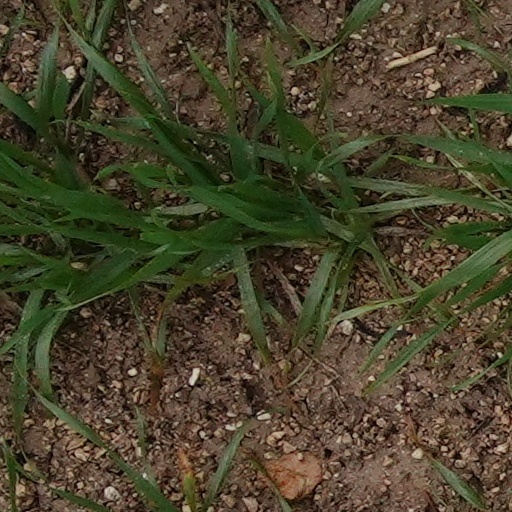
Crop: wheat